Full body scanner

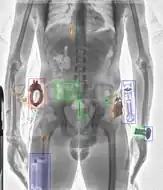
Artificial intelligence software detecting objects on the human body X-ray image in transmission (penetrating) body scanner

Several radiation safety authorities including the National Council on Radiation Protection and Measurements, The Health Physics Society, and the American College of Radiology, have stated that they are "not aware of any evidence" that full-body scans are unsafe. However, other radiation authorities, including the International Atomic Energy Agency and Nuclear Energy Agency recommend against using ionizing radiation on certain populations like pregnant women and children, and opponents of the devices say that no long-term studies have been done on the health effects of either backscatter X-ray or millimeter wave scanners: